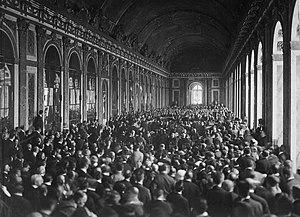
Le droit local en Alsace et en Moselle représente une spécificité juridique dans les trois départements français du Bas-Rhin, du Haut-Rhin et de la Moselle ; cette particularité est liée à l'histoire complexe de ces trois départements qui, du fait des annexions successives entre 1871 et 1945, se sont trouvés déconnectés de l'évolution linéaire du droit français. Ce régime juridique conserve un certain nombre de dispositions napoléoniennes, ainsi que d'autres dispositions mises en place par les autorités allemandes lors du deuxième Reich, ainsi que toutes les modifications dont ces dispositions anciennes ont fait l'objet, jusqu'à la période actuelle.
Malgré sa petite taille, le Grand-Duché de Luxembourg est un authentique État avec une histoire particulièrement riche. Situé au cœur de l’Europe, entre la France, la Belgique et l’Allemagne, il a participé aux grandes évolutions européennes. Le passé mouvementé du Grand-Duché est un véritable condensé de l’histoire européenne.
La Kriegsschuldfrage est le débat public en Allemagne, pour la plus grande partie pendant la république de Weimar, pour établir la part de responsabilité allemande dans la Première Guerre mondiale. S'articulant en plusieurs phases, déterminées en grande partie par le retentissement du traité de Versailles et l'attitude des vainqueurs, ce débat a également eu lieu dans d'autres pays impliqués dans le conflit, comme la France et la Grande-Bretagne.
Le traité de Versailles est un traité de paix signé le 28 juin 1919 entre l'Allemagne et les Alliés à l'issue de la Première Guerre mondiale.
Les femmes sont impliquées dans la photographie depuis les débuts de son invention. Constance Fox Talbot, épouse de Henry Fox Talbot, l'un des acteurs clés du développement de la photographie dans les années 1830 et 1840, a elle-même expérimenté le processus dès 1839. Richard Ovenden lui attribue une image floue d'un court verset du poète irlandais Thomas Moore, qui ferait d'elle la plus ancienne photographe connue.
L’Alsace est une région culturelle et historique de l’est de la France à la frontière avec l'Allemagne et la Suisse. Ses habitants sont appelés les Alsaciens.
Cette page concerne les événements qui se sont produits durant l'année 1919 en Lorraine.
Dans plusieurs pays européens, les prorogations de guerre ou prorogations pour faits de guerre sont des extensions de la durée des droits d'auteur, accordées aux œuvres publiées avant ou pendant les conflits mondiaux du XXᵉ siècle, et ajoutées à la durée normale de ces droits, afin de compenser les pertes d'exploitation occasionnées par ces guerres.
Les tentatives de paix pendant la Première Guerre mondiale sont principalement le fait du pape Benoît XV, du président des États-Unis Woodrow Wilson, et, à partir de 1916, des deux principaux membres de la Triple Alliance pour mettre un terme au conflit. Des socialistes européens, mettant à profit leurs relations dans les camps opposés grâce à l'Internationale tentèrent aussi d'engager une perspective de paix, notamment avec le socialiste belge Camille Huysmans.
L’occupation allemande du Luxembourg pendant la Première Guerre mondiale fut la première des deux occupations militaires du Grand-Duché de Luxembourg par l’Allemagne au XXᵉ siècle, en l’occurrence par l’Empire allemand. Du début août 1914 à novembre 1918, le Luxembourg aura été totalement occupé par l’Empire allemand. Le gouvernement allemand justifia cette occupation par la nécessité de soutenir ses armées en France voisine, mais de nombreux Luxembourgeois, contemporains de l’occupation ou actuels, ont interprété la décision allemande différemment.
Helen Johns Kirtland est une photojournaliste et correspondante de guerre américaine, célèbre pour sa couverture de la Première Guerre mondiale.
Cet article présente l'histoire du cadre territorial qu'est l'Alsace de la fin du XVIIIᵉ siècle, du temps de la Préhistoire à aujourd'hui. Hormis Landau in der Pfalz, non restituée en 1815, toute l'Alsace est aujourd'hui intégrée à la République française au sein des deux départements suivants : le Haut-Rhin et le Bas-Rhin.
Le procès de Nuremberg intenté par les puissances alliées contre 24 des principaux responsables du Troisième Reich, accusés de complot, crimes contre la paix, crimes de guerre et crimes contre l'humanité, se tient du 20 novembre 1945 au 1ᵉʳ octobre 1946 dans le Palais de justice de Nuremberg et constitue la première mise en œuvre d'une juridiction pénale internationale.